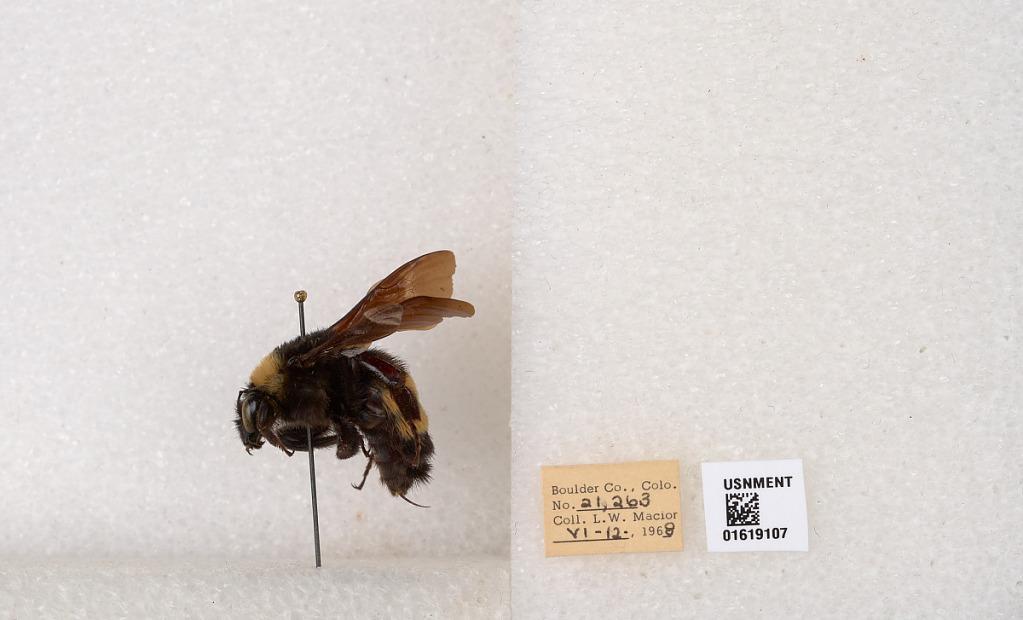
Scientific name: Bombus (Bombus) nevadensis auricormus
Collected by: L. Macior
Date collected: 1968-6-12
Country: United States
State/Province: Colorado
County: Boulder
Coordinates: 40.0925, -105.358